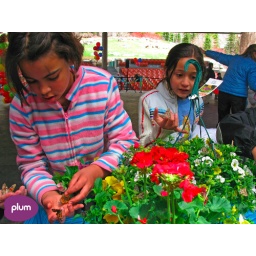
Many children sought to place their butterflies in new and colorful homes.